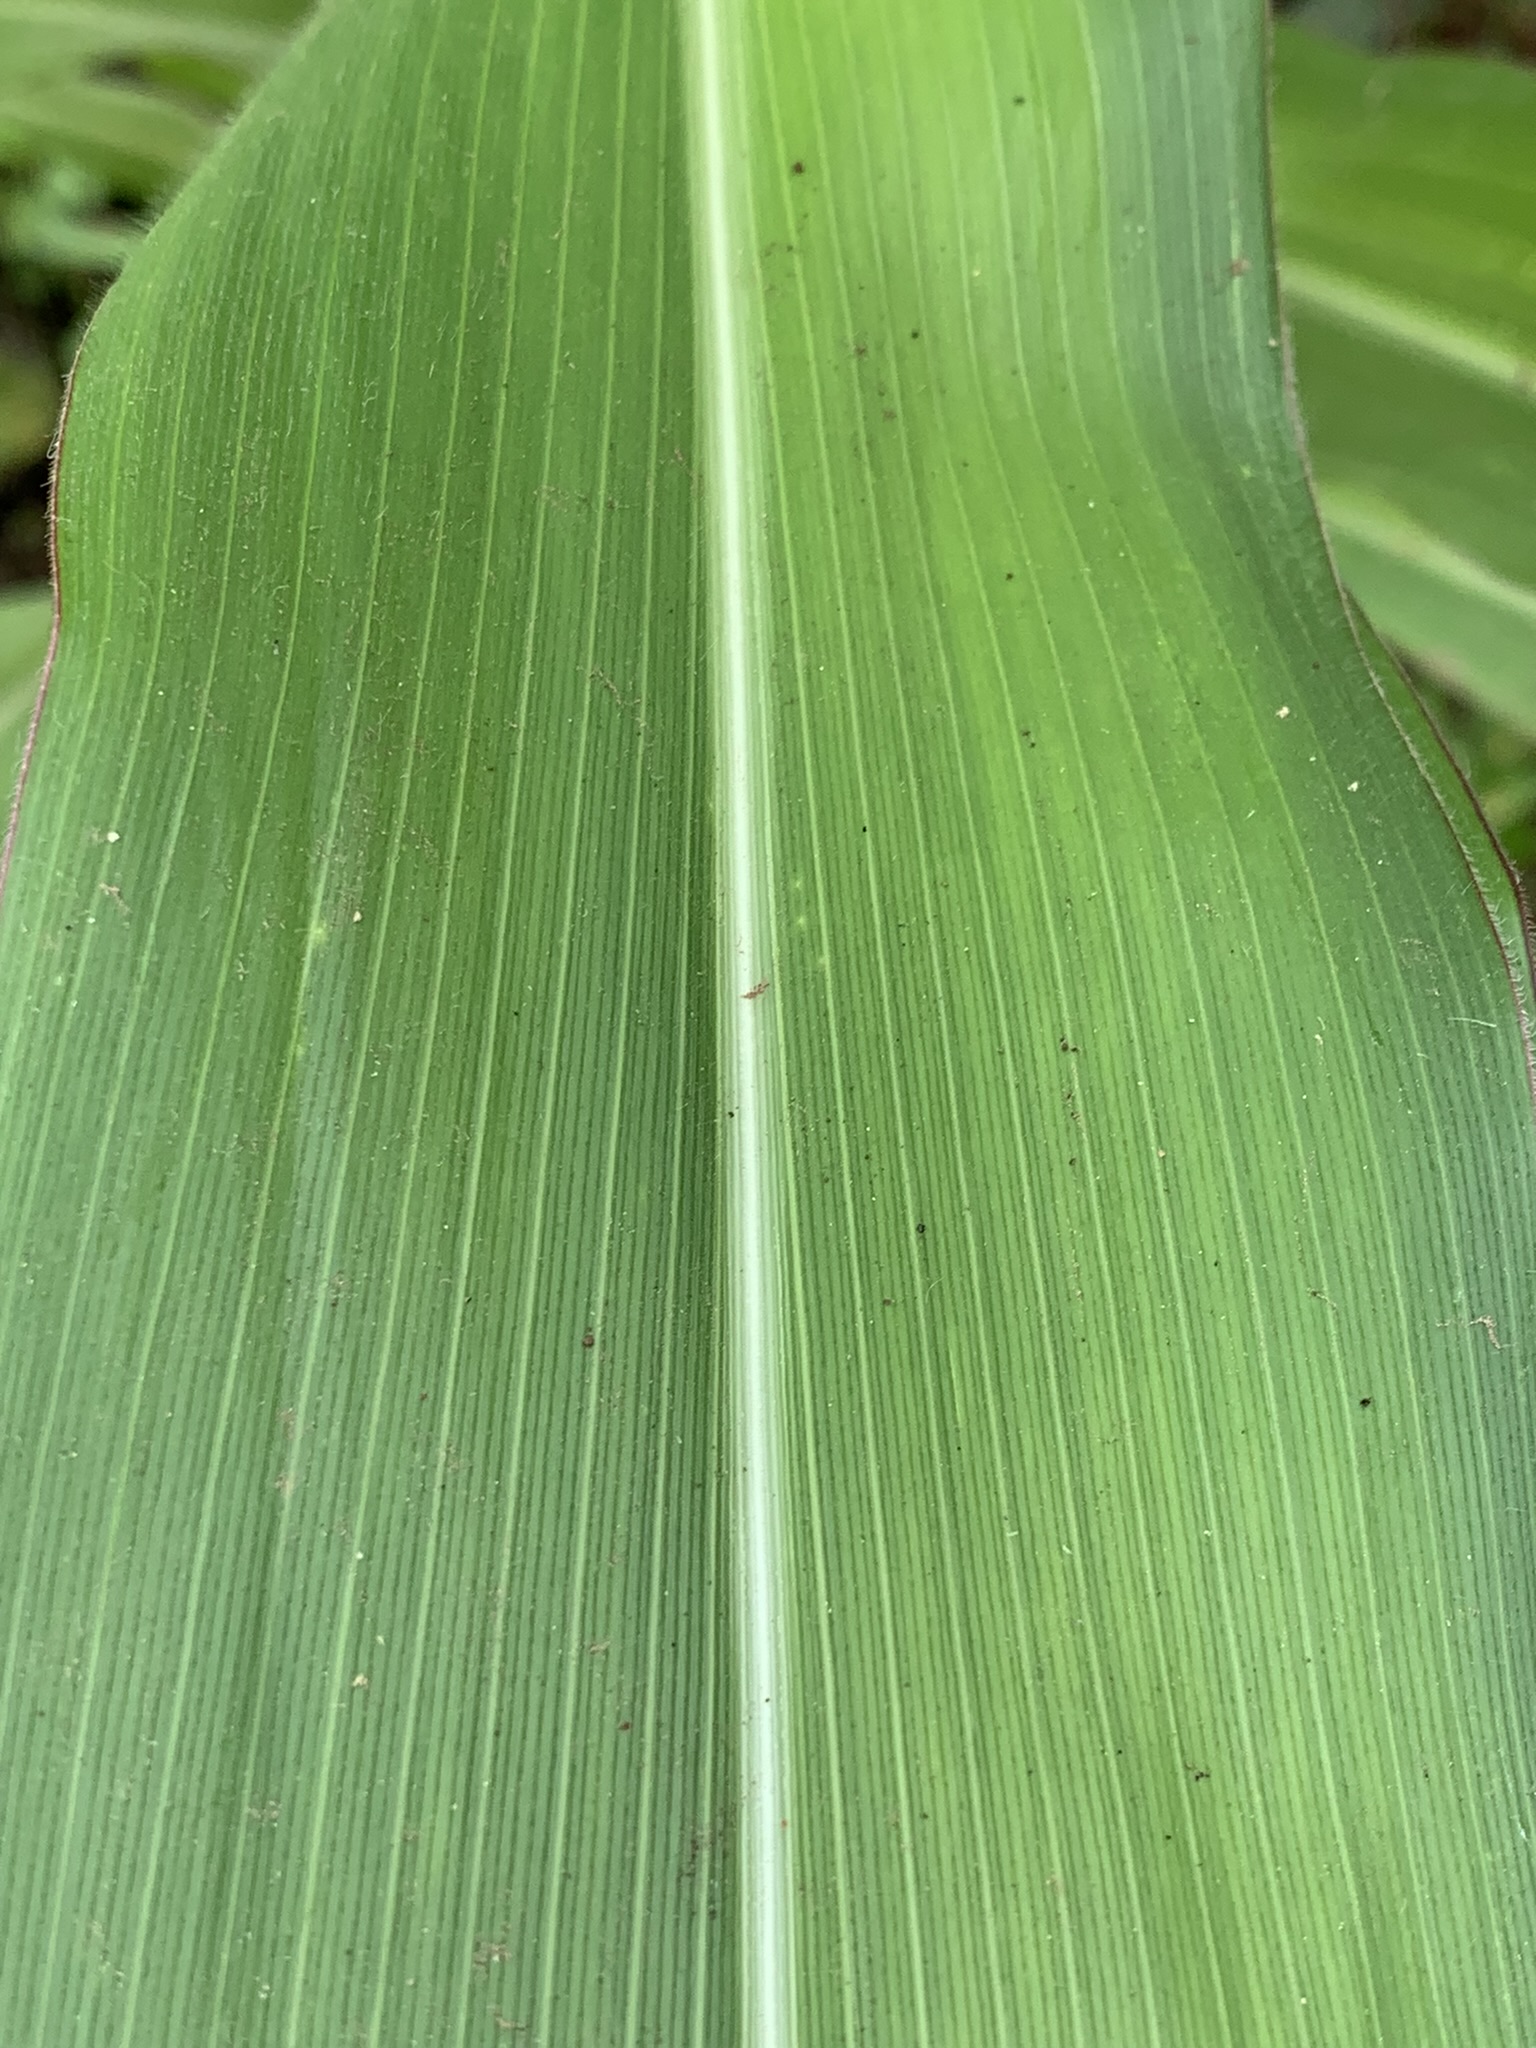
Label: Healthy